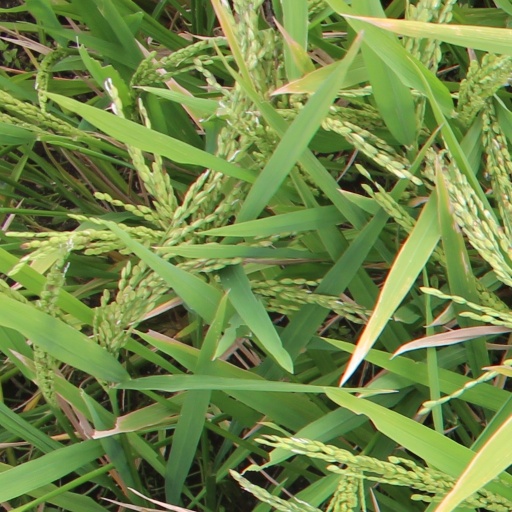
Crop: rice